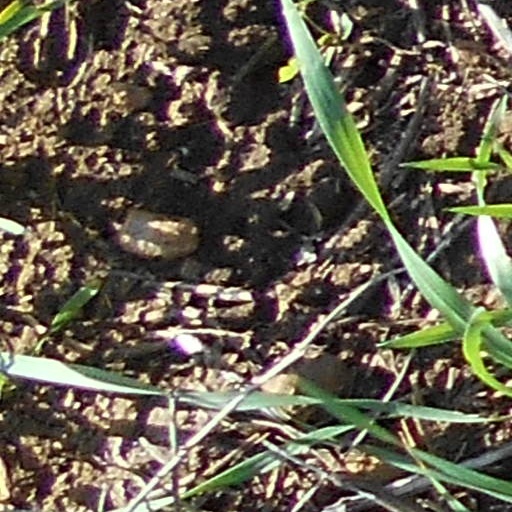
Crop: wheat